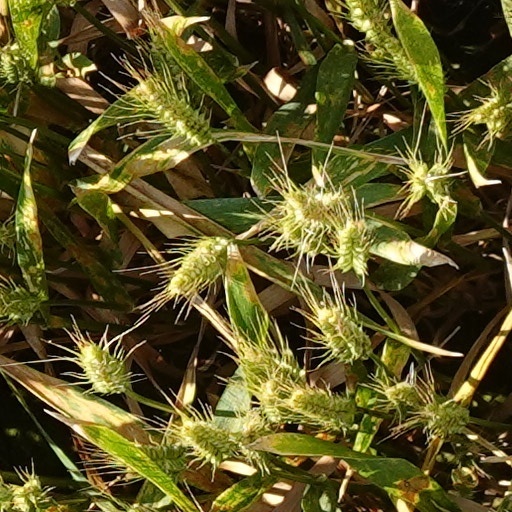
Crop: wheat